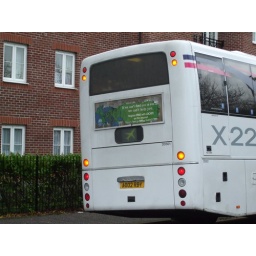
First Essex Plaxton Paragon 20501 displaying an aircraft logo in its rear blind box